Elephant Fountain

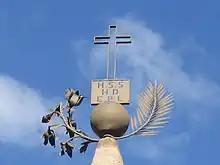
The inscription on the top of the obelisk

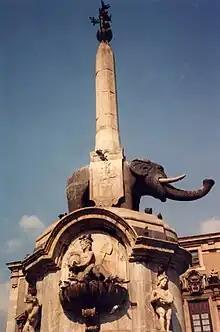
The fountain

Until 1737 Vaccarini worked to build the fountain, which was later completed with the Egyptian obelisk and the Agatine inscription. In 1757 it was renovated for the first time to add a basin. In 1826 the fountain was circumscribed by an iron fence, within which a small garden was made. Shortly after the unification of Italy, a decision was made to move the fountain from Piazza del Duomo to Piazza Palestro: on May 30, 1862, however, Bonaventura Gravina organized a popular uprising that blocked the move.